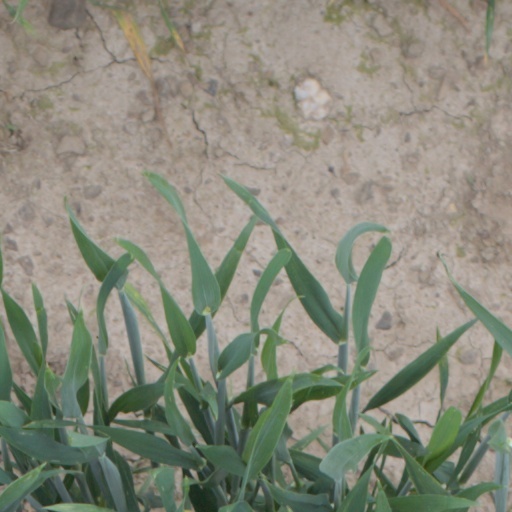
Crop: wheat